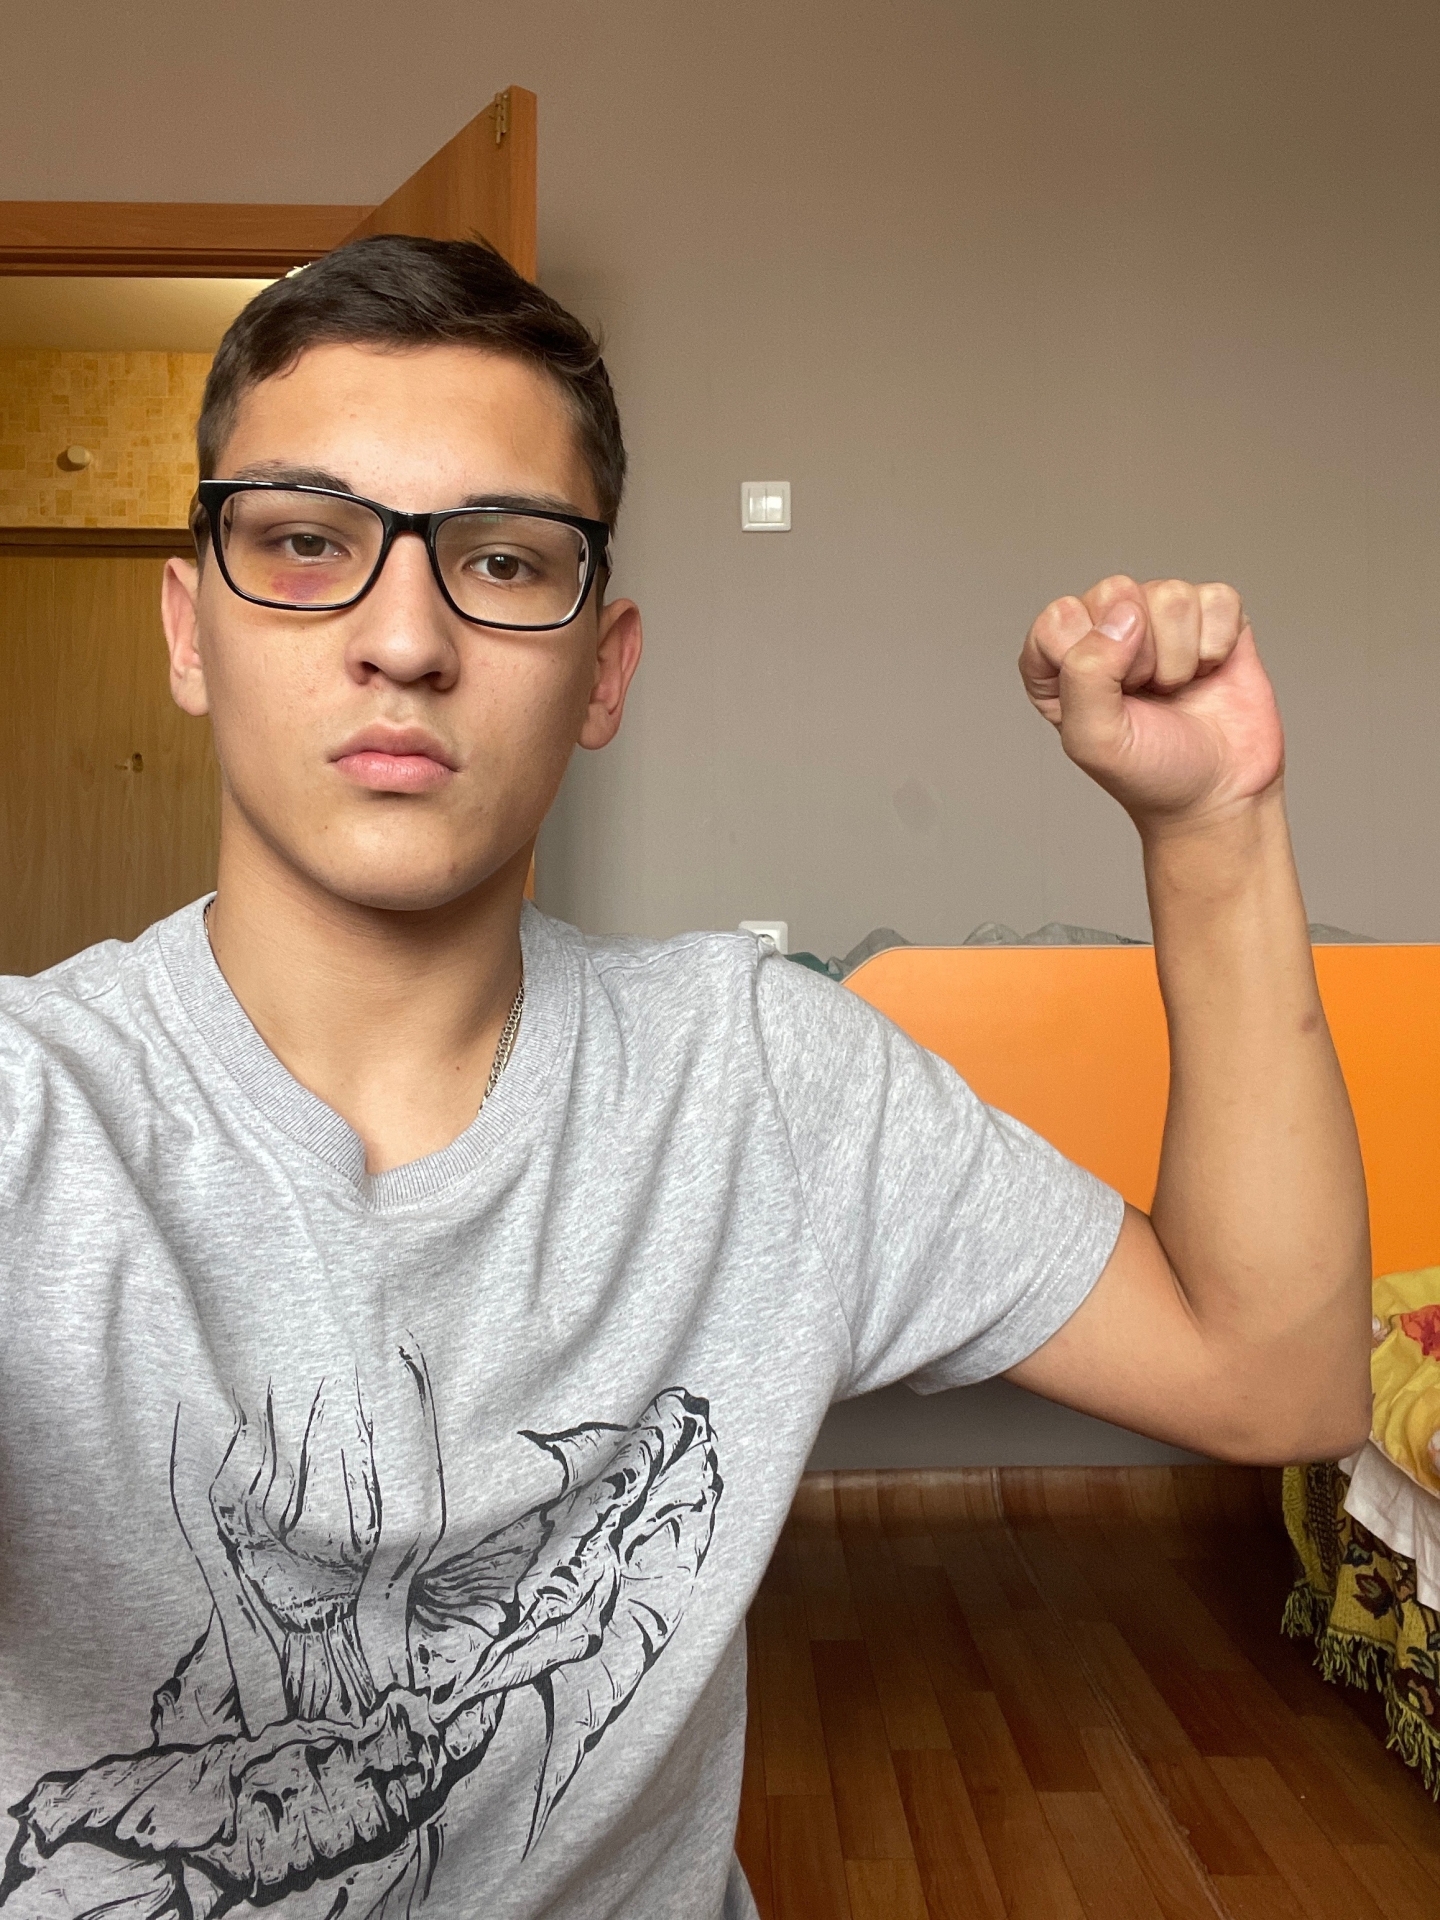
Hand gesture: fist